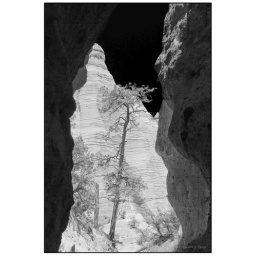
Ponderosa Pine, Kasha Ketuwe slot canyon in black and white